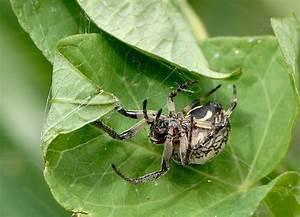
spider